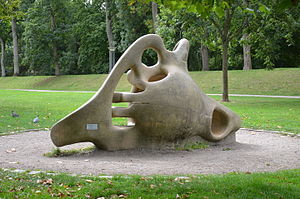
Tufsen
Tufsen i Stadsparken i Lund
Tufsen, også Tuffsen, er en legeskulptur i kunststen af den dansk-svenske arkitekt og billedhugger Egon Møller-Nielsen.